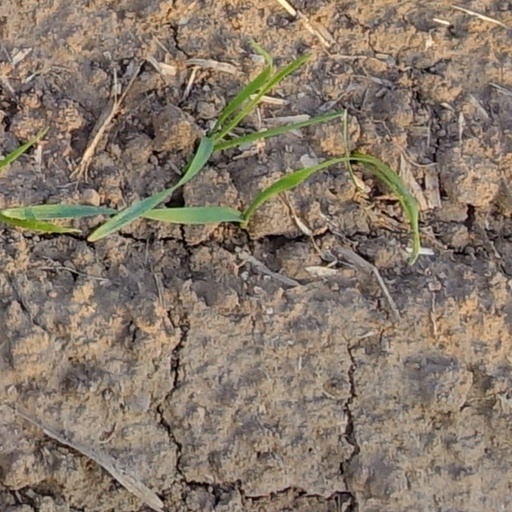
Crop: wheat